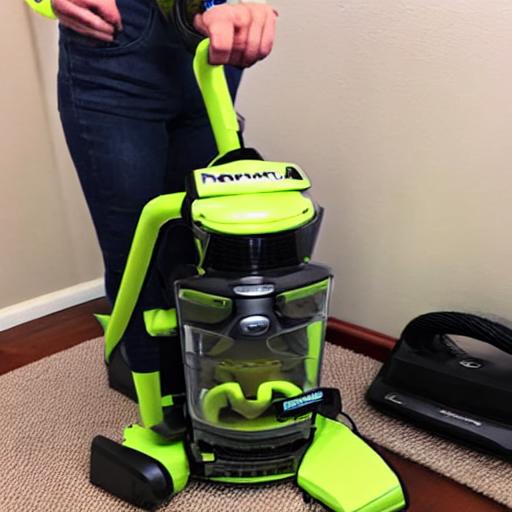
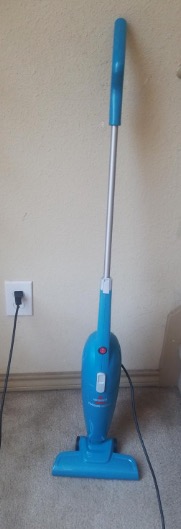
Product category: items_vacuum
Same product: no